Hanuman

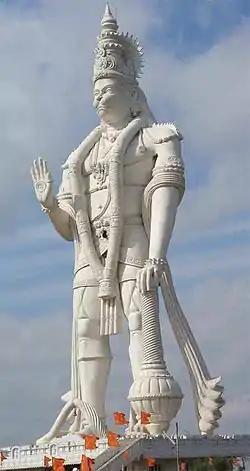
41 meters (135 ft) high Hanuman monument at Paritala, Andhra Pradesh

Upon arriving, he discovered that there were many herbs along the mountainside, and did not want to take the wrong herb back. So instead, he grew to the size of a mountain, ripped the mountain from the Earth, and flew it back to the battle. A chunk of this mountain was said to have fallen down and the present day "Forts Purandar and Vajragad" are believed to be the fallen pieces.